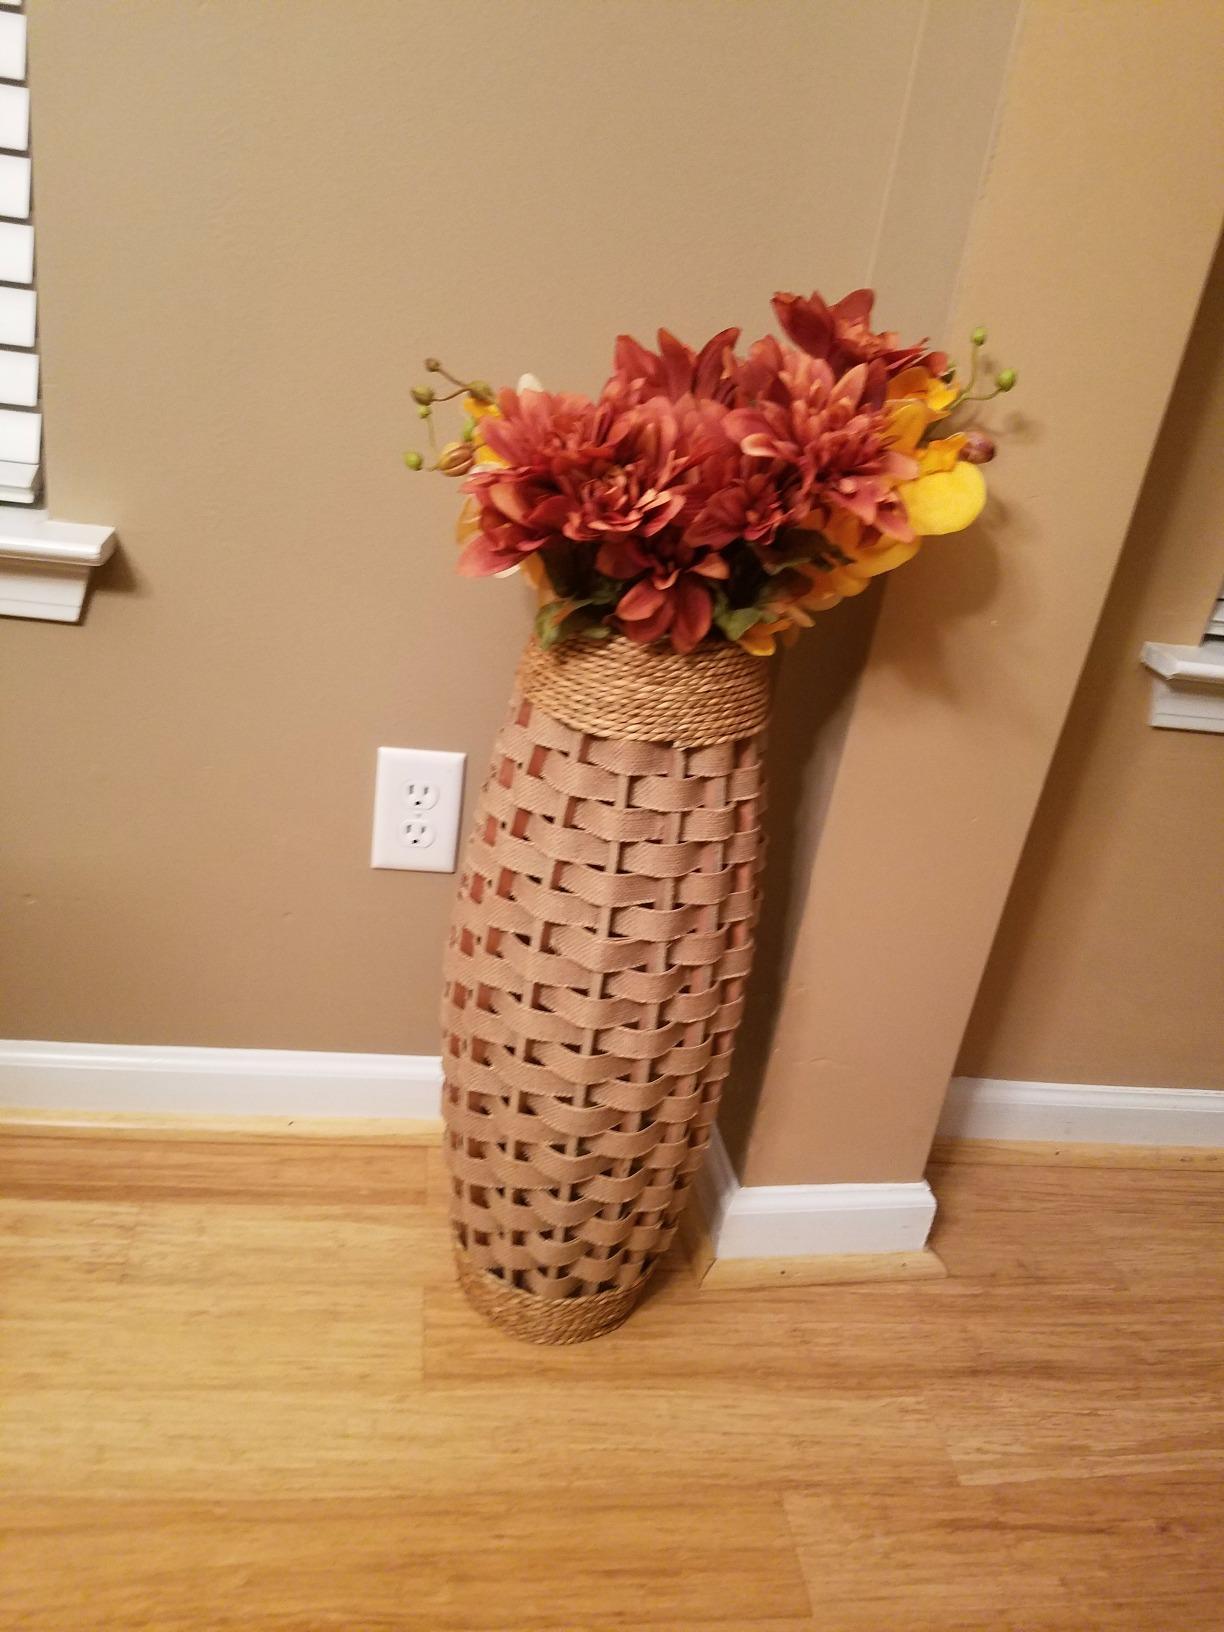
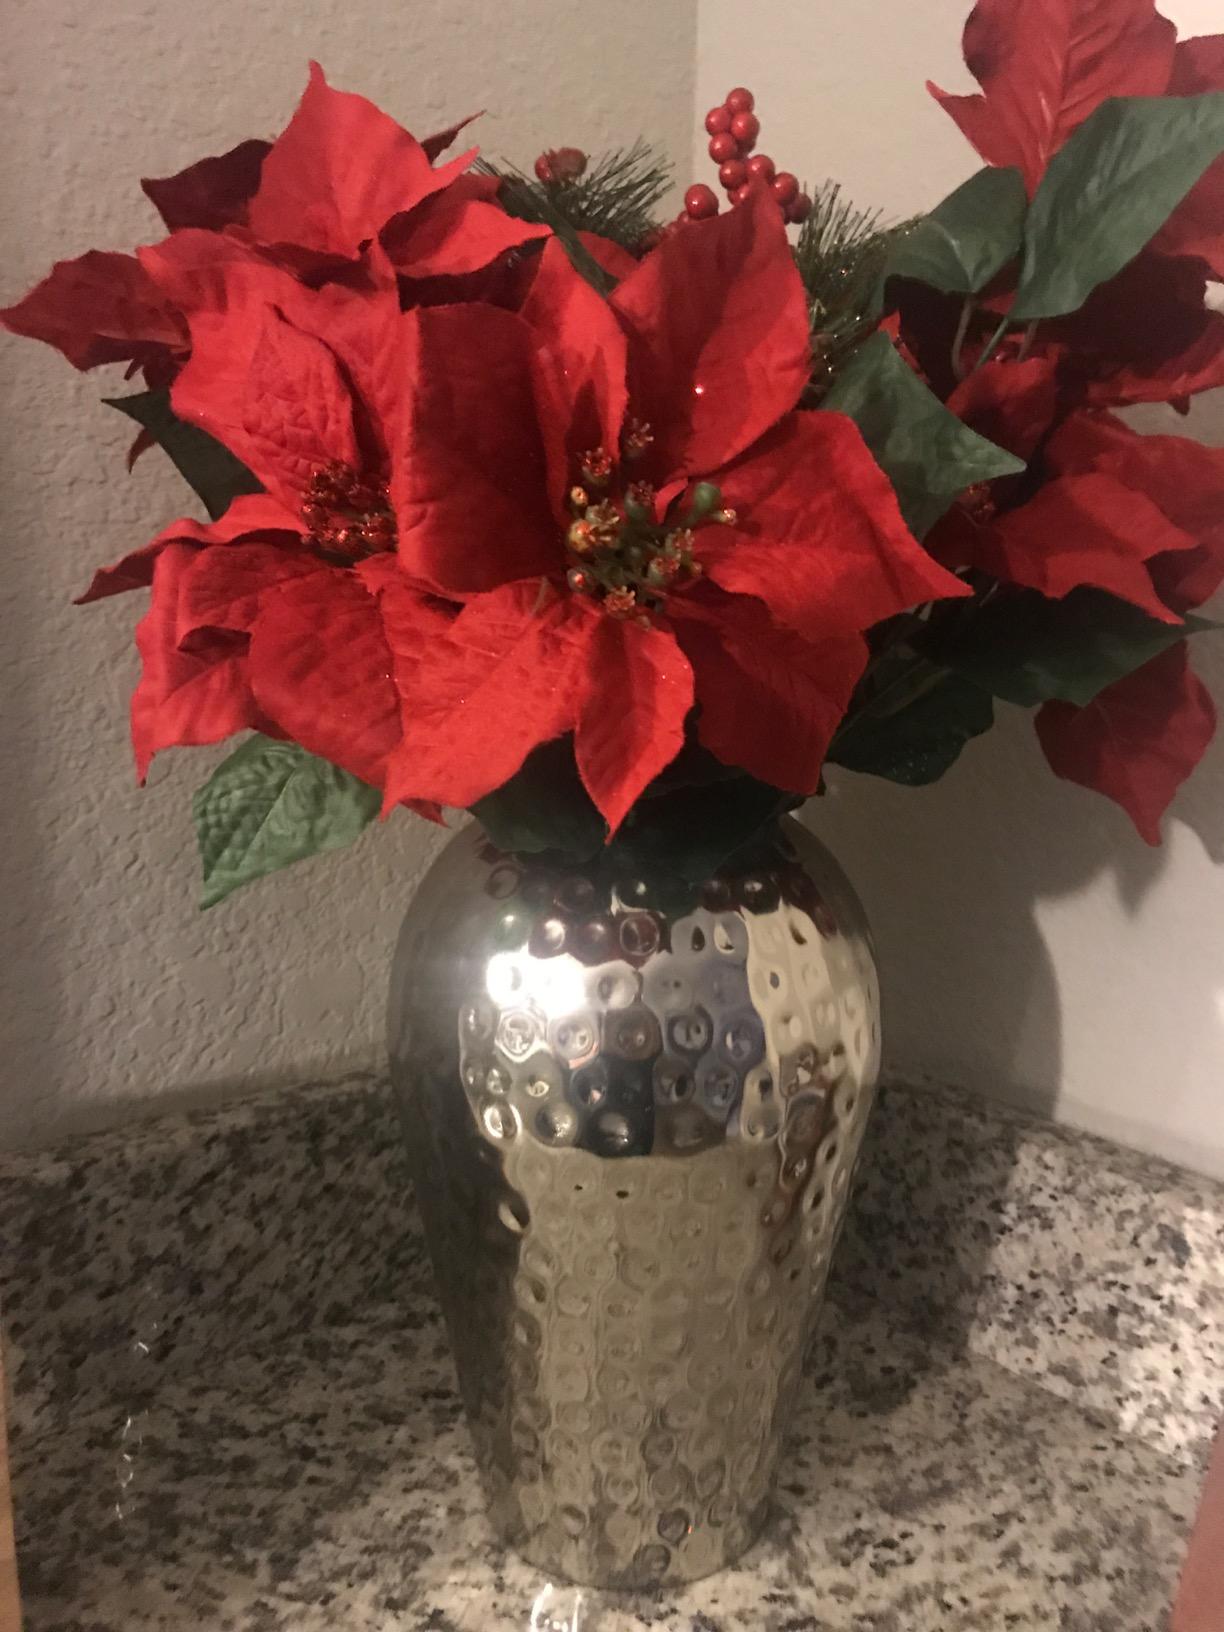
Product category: vase
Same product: no